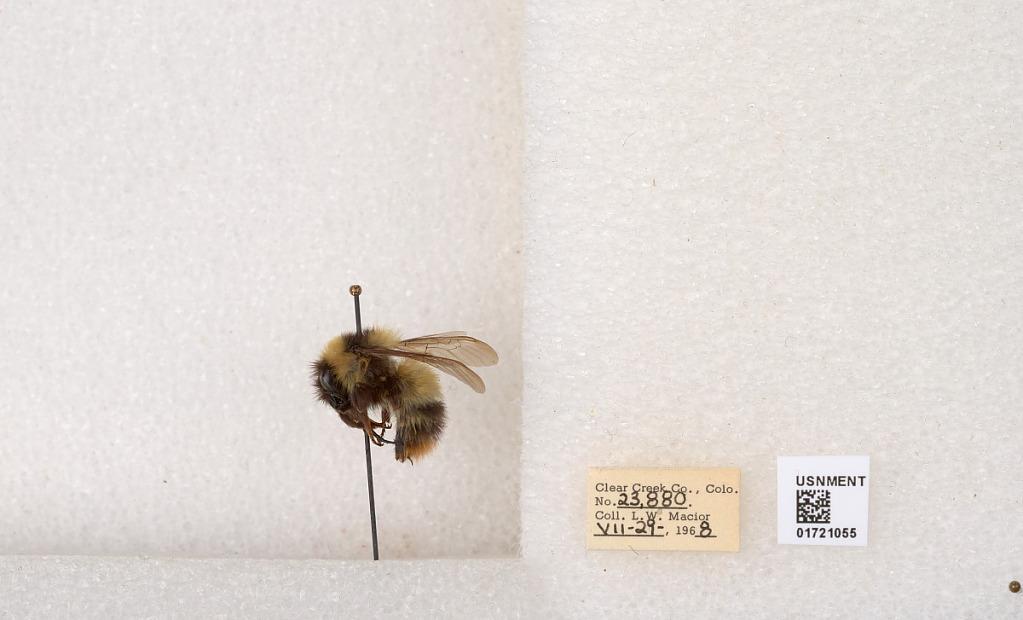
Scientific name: Bombus kirbyellus
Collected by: L. Macior
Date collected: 1968-7-29
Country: United States
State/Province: Colorado
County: Clear Creek
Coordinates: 39.6891, -105.644